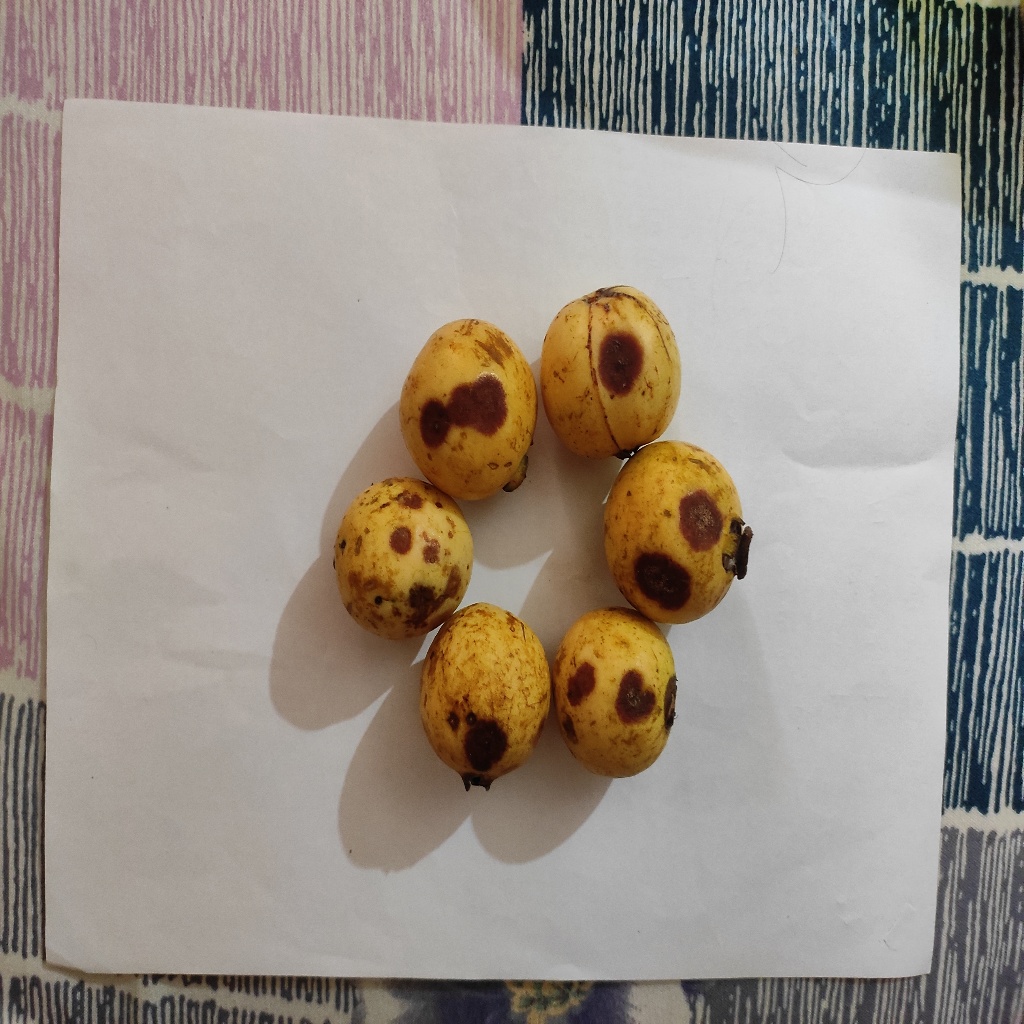
Crop: guava
Quality class: Defect